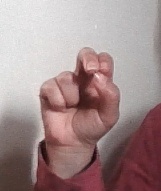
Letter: gaaf